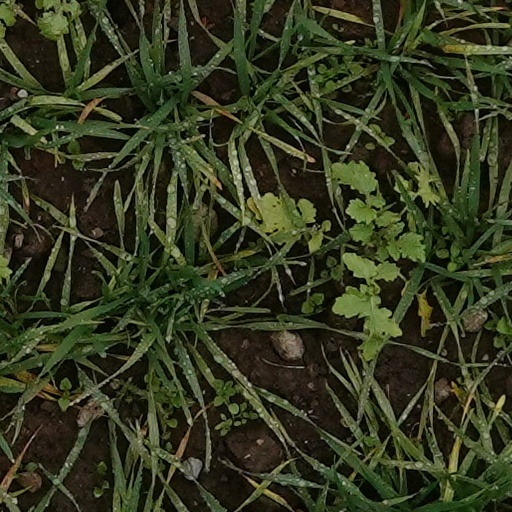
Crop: wheat